Family policy in Japan

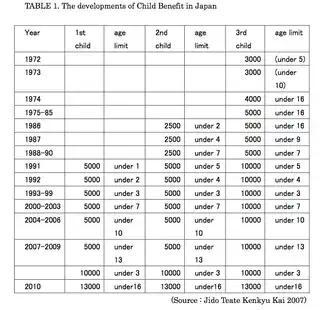

Family policy in the country of Japan refers to government measures that attempt to increase the national birthrate in order to address Japan's declining population. It is speculated that leading causes of Japan's declining birthrate include the institutional and social challenges Japanese women face when expected to care for children while simultaneously working the long hours expected of Japanese workers. Japanese family policy measures therefore seek to make childcare easier for new parents.